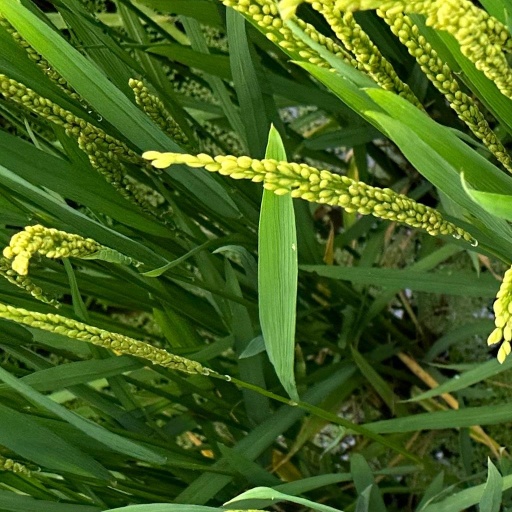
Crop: rice